International LoneStar

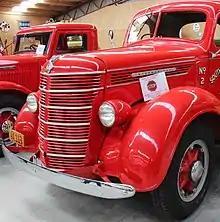
1938 International DS218T; the LoneStar adopted its swept-back grille design (which extended onto the sides of the hood)

According to Navistar, the Lonestar was developed to create an "Advanced Classic" truck, mating the design elements of vehicles from the past with 21st-century technology and aerodynamics; the company cited its primary design influence as the late-1930s International Harvester D-series As a large extended-hood conventional, the Lonestar also was similar to the classic-style International 9900ix and its competitors, featuring a large grille and bumper, external air filter containers, vertical-mount exhaust (with all of the above trimmed in chrome).